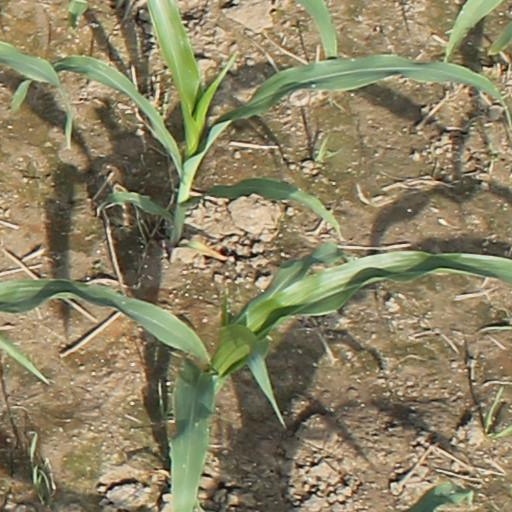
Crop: maize; corn